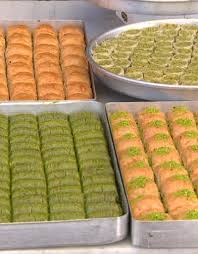
Yemek: baklava